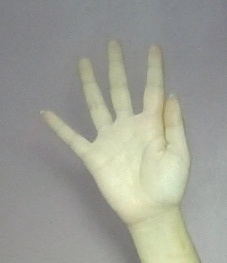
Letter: sheen